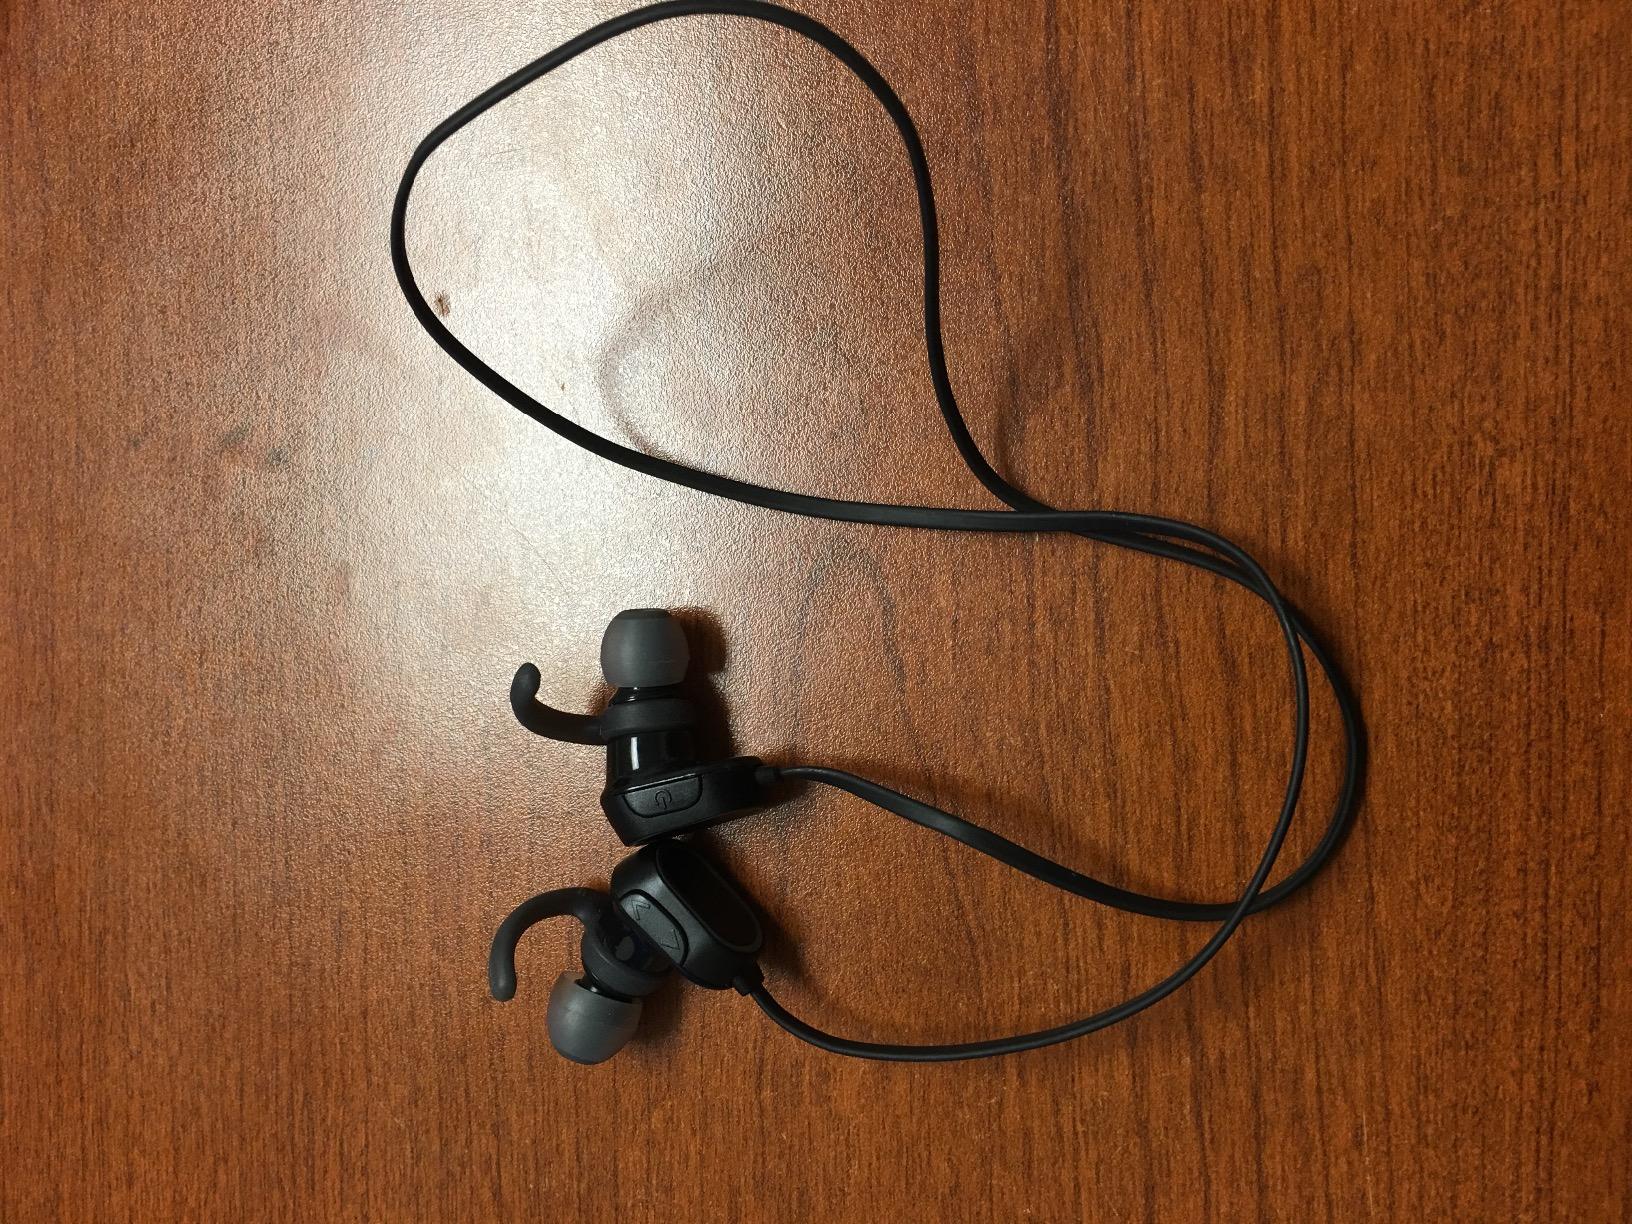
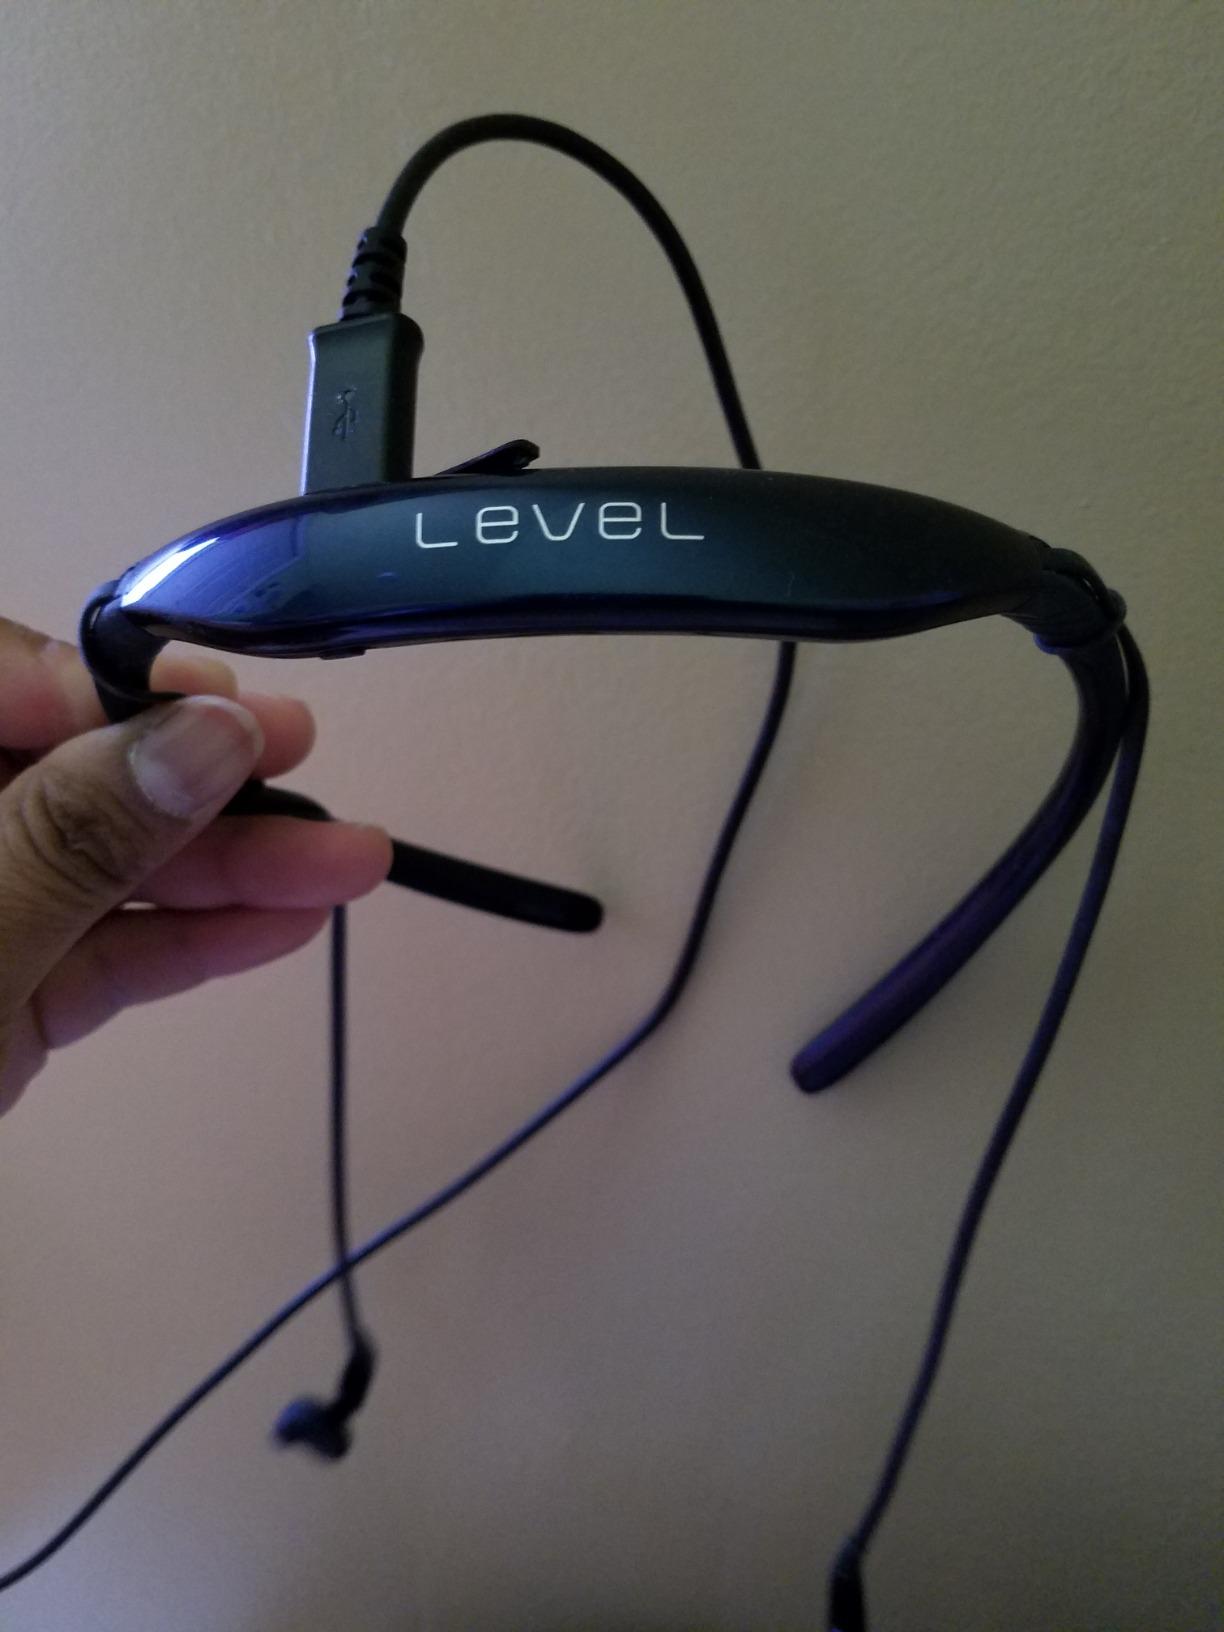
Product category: headphones
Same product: no